77th Searchlight Regiment, Royal Artillery

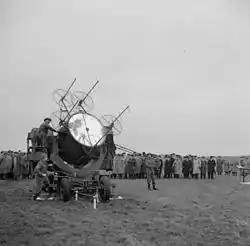
150 cm Searchlight fitted with No. 2 Mk VI SLC radar

In February 1941 the "Luftwaffe" began a new tactic of hitting the same towns on successive nights in an attempt to put them completely out of action. Swansea was the first town so attacked. On the night of 19/20 February the building housing the GOR was destroyed by a direct hit during a heavy raid. The "Luftwaffe" returned to continue the 'Swansea Blitz' on the nights of 20/21 and 21/22 February, the city centre was devastated, and fires and delayed-action bombs destroyed communications.